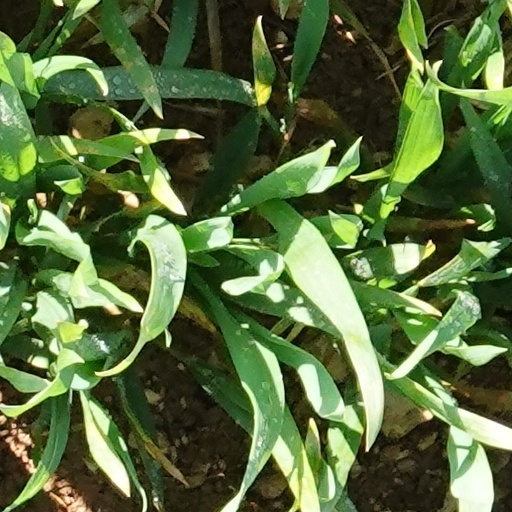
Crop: wheat